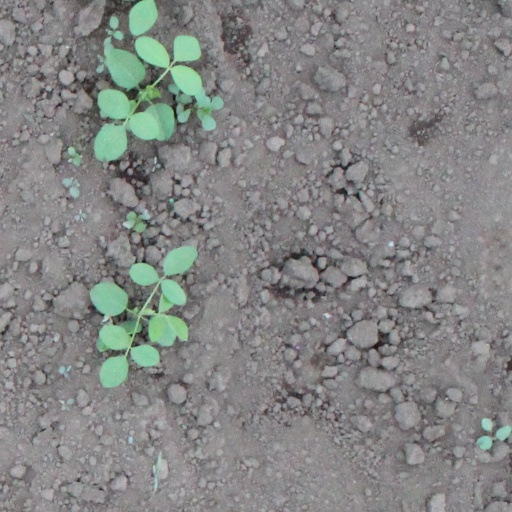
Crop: soybean